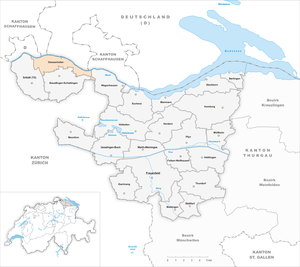
Diessenhofen est une ville et une commune suisse du canton de Thurgovie, située dans le district de Frauenfeld.